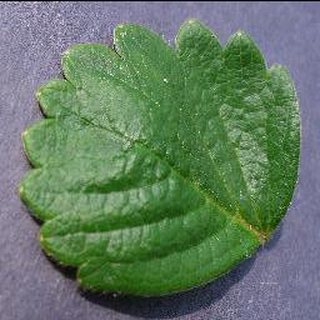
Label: healthy_strawberry